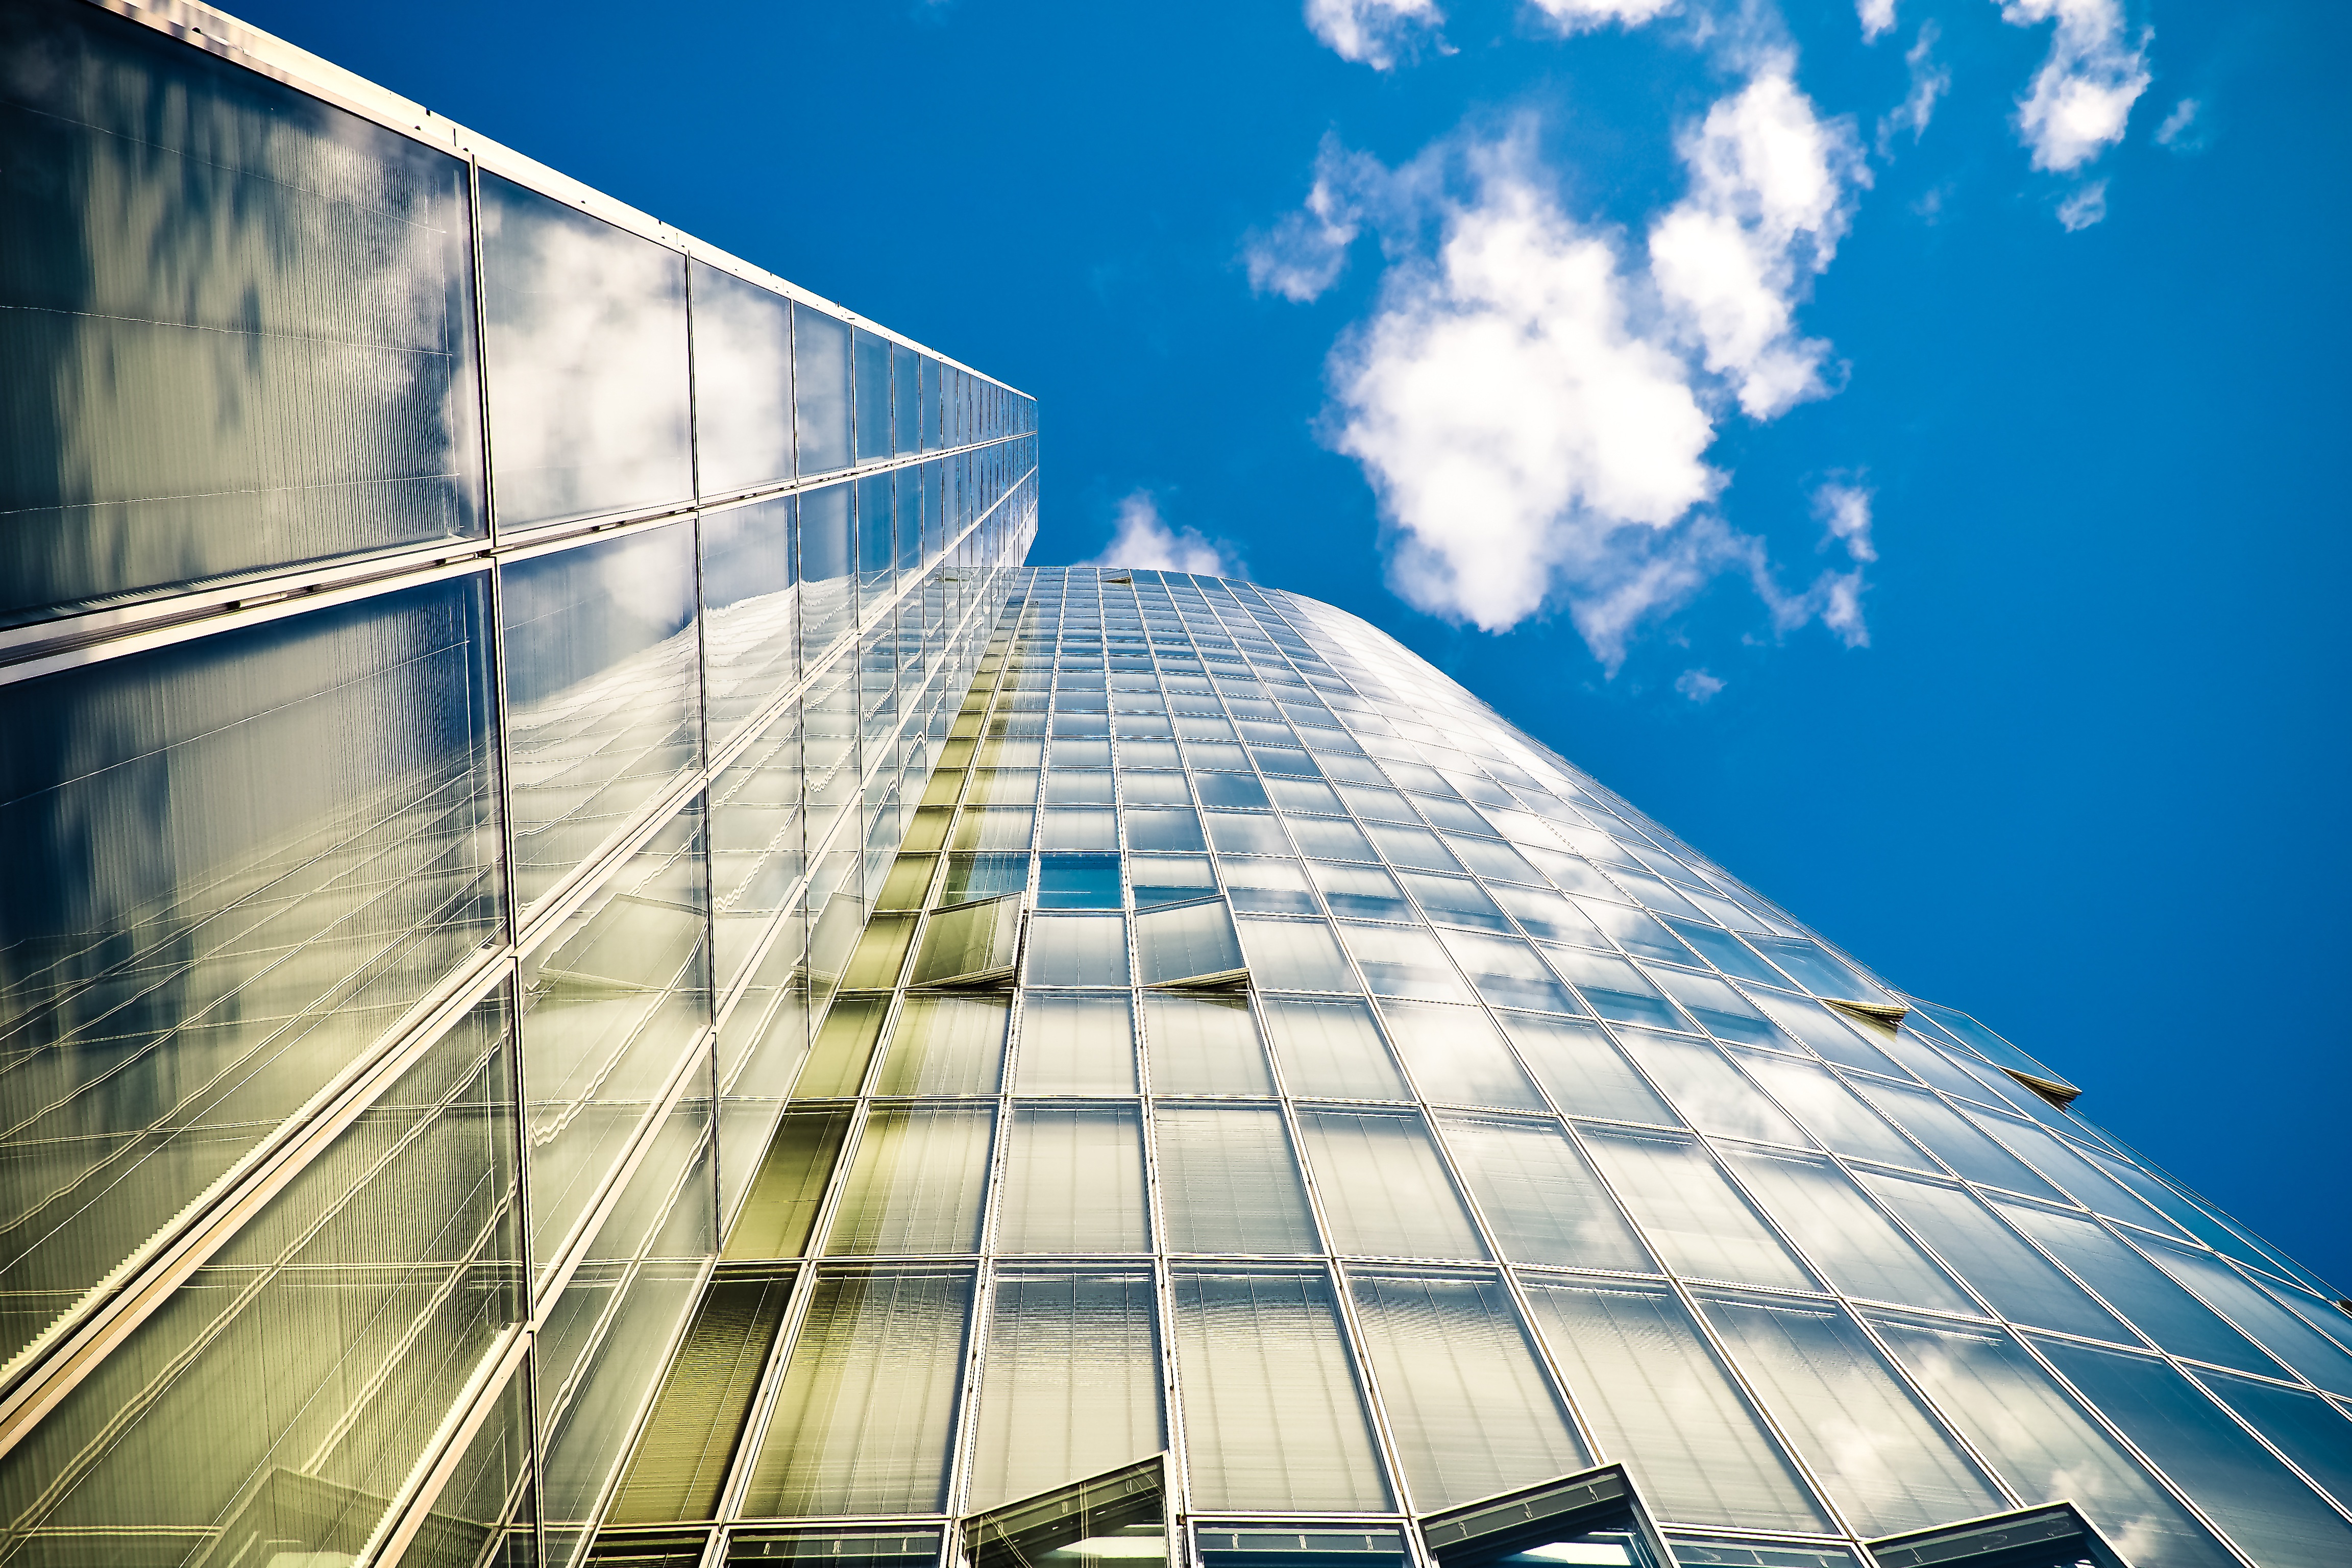
architecture, sky, sunlight, window, glass, building, city, skyscraper, cityscape, line, golden, reflection, tower, landmark, facade, lighting, modern, office building, tower block, clouds, skyscrapers, gold, symmetry, reflections, headquarters, mirroring, low angle shot, reflection in the window, glass facades, mirror glass, dusseldorf, urban area, metropolitan area